Aleksander Żabczyński

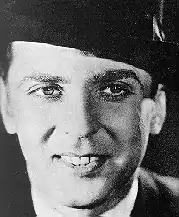
Aleksander Żabczyński

Aleksander Bożydar Żabczyński (24 July 1900 in Warsaw – 31 May 1958 in Warsaw), was a Polish stage and movie actor, and one of the most popular actors during the interwar period in Poland.